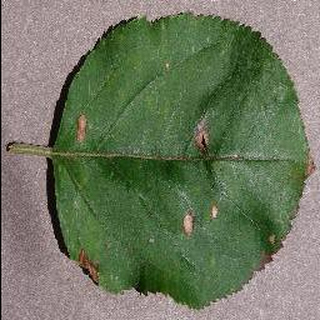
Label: apple_black_rot